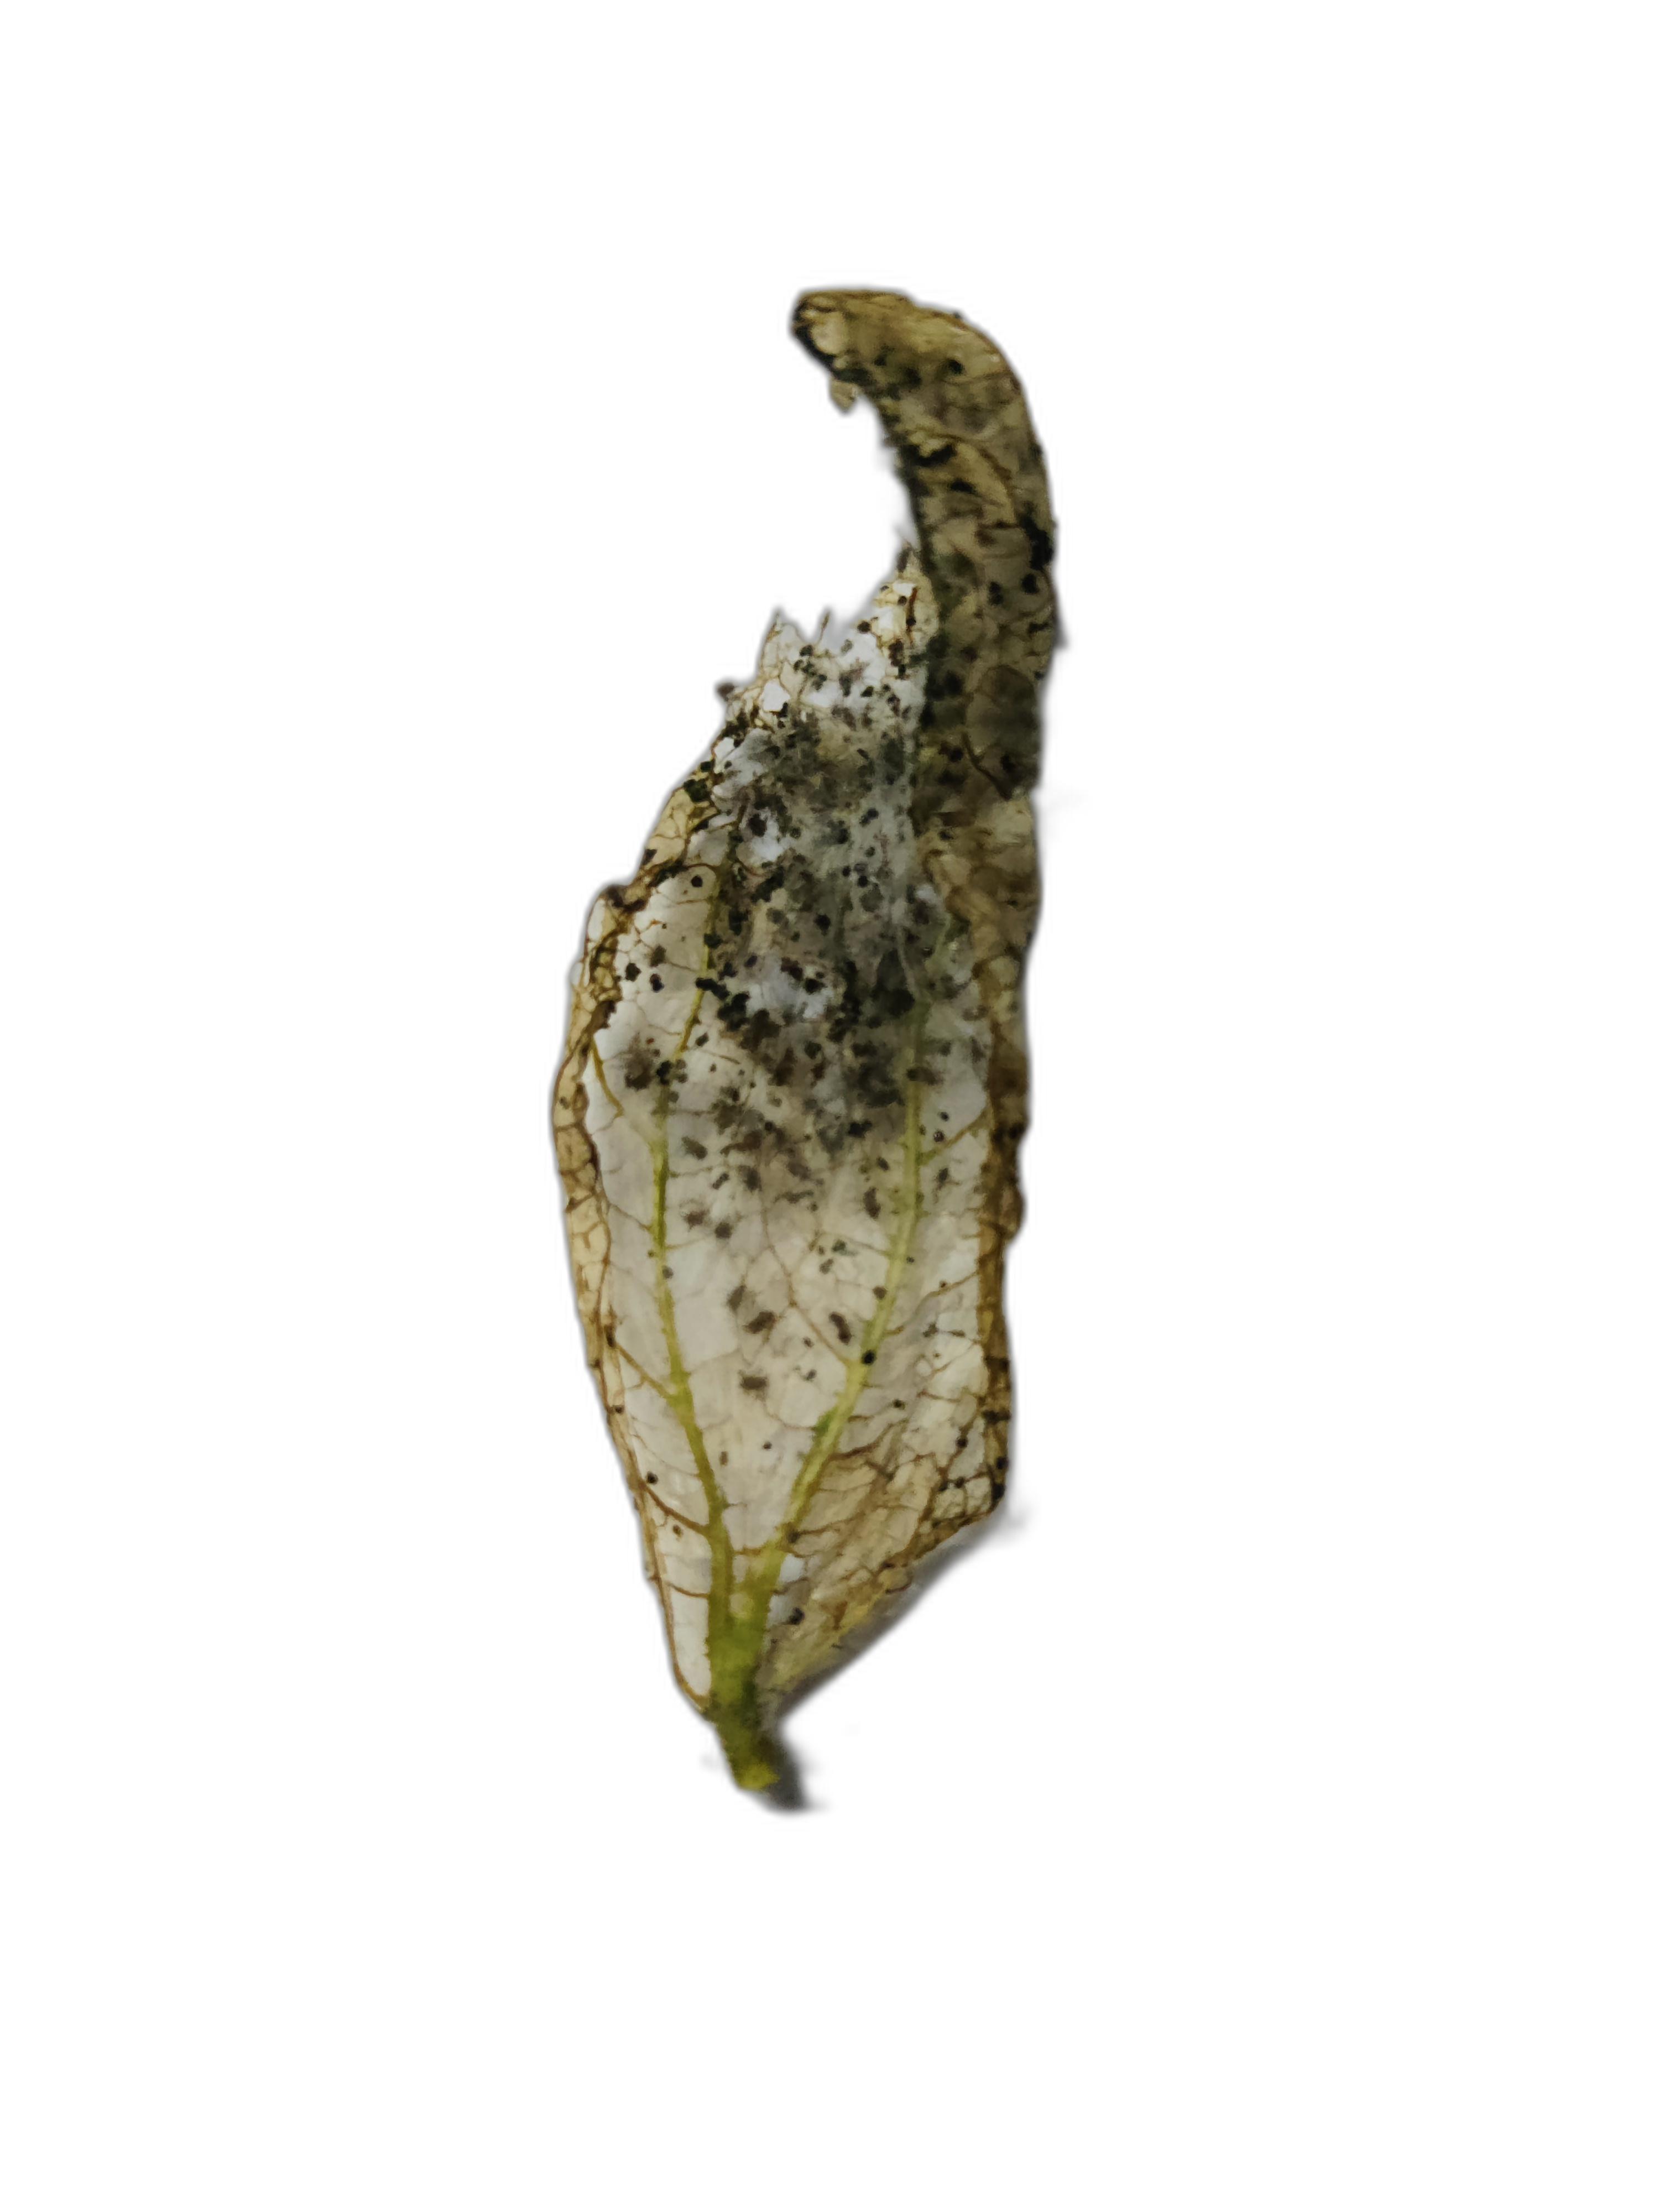
Label: Insect